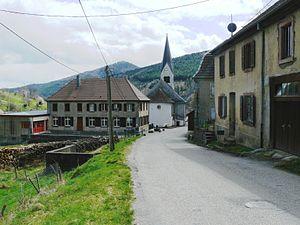
Linthal est une commune française située dans le département du Haut-Rhin, en région Grand Est.